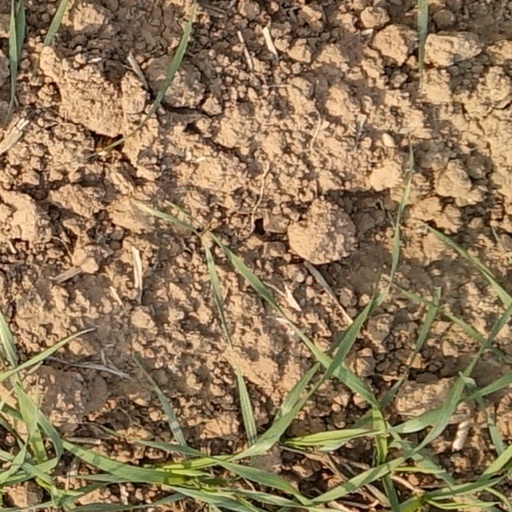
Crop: wheat